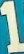
Number: 1